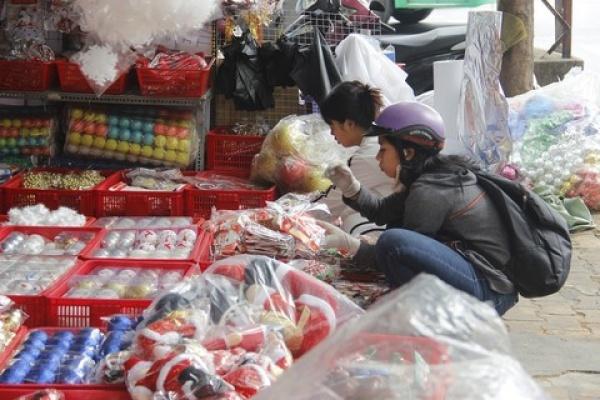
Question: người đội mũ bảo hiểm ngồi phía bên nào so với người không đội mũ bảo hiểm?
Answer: người đội mũ bảo hiểm ngồi bên trái người không đội mũ bảo hiểm